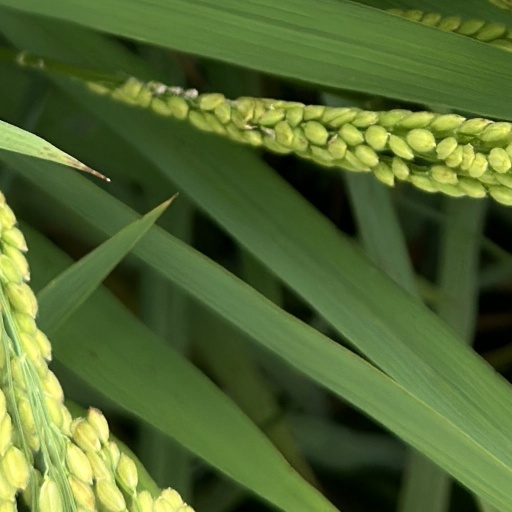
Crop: rice